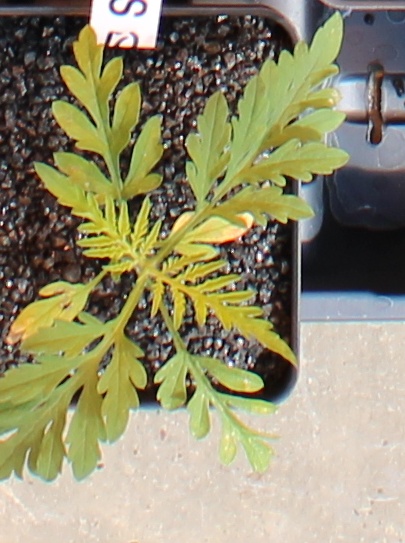
Label: Ragweed